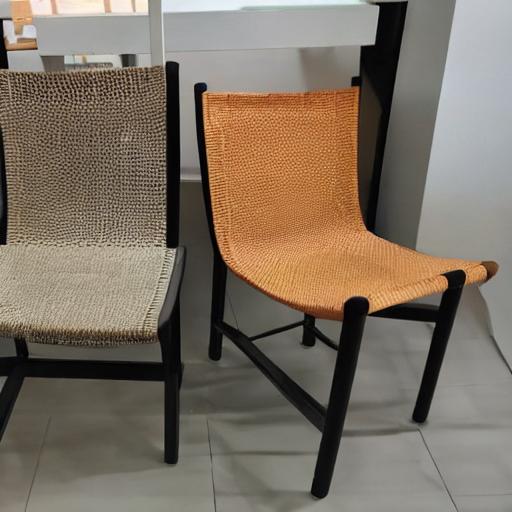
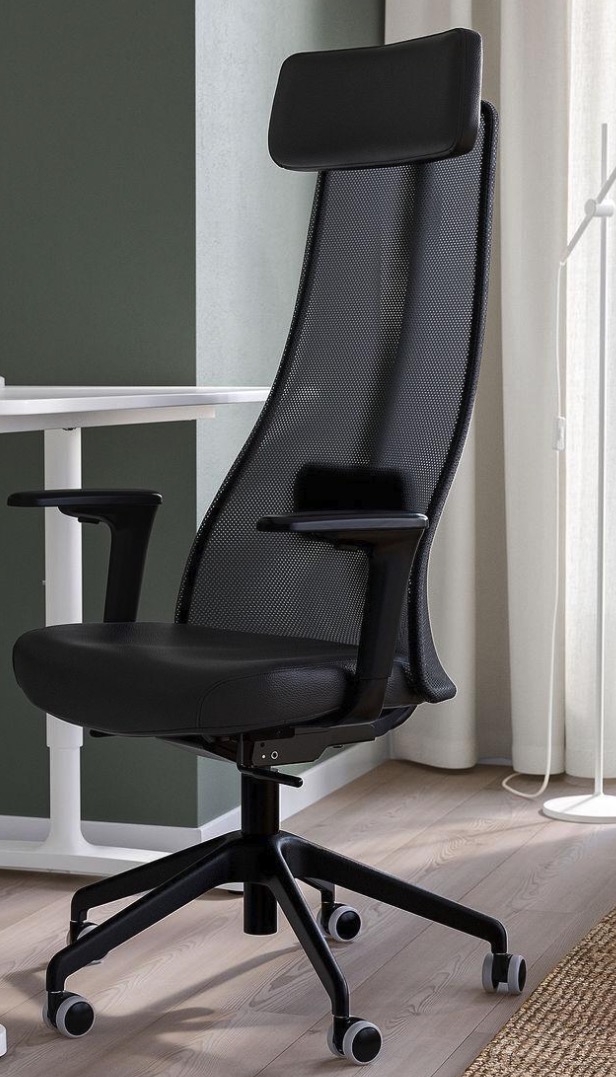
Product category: items_chair
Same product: no